Wakayama Telecasting Corporation

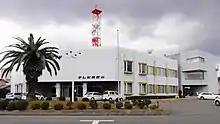
Headquarters in Sakaedani, Wakayama

, also known as WTV, is a Japanese commercial terrestrial television station, founded in 1973 and headquartered in Wakayama, Japan. It is a member of the Japanese Association of Independent Television Stations (JAITS). It is the only commercial television station whose headquarter is located in Wakayama Prefecture. The callsign of WTV is JOOM-DTV.